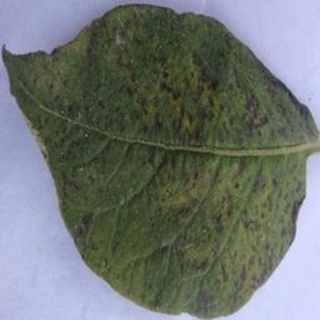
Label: potato_early_blight